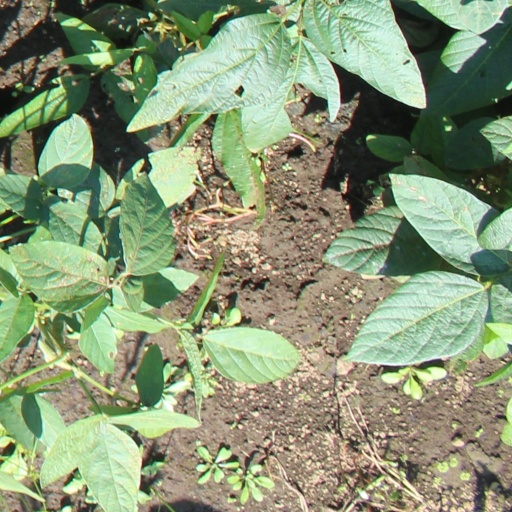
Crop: soybean